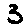
Label: 3